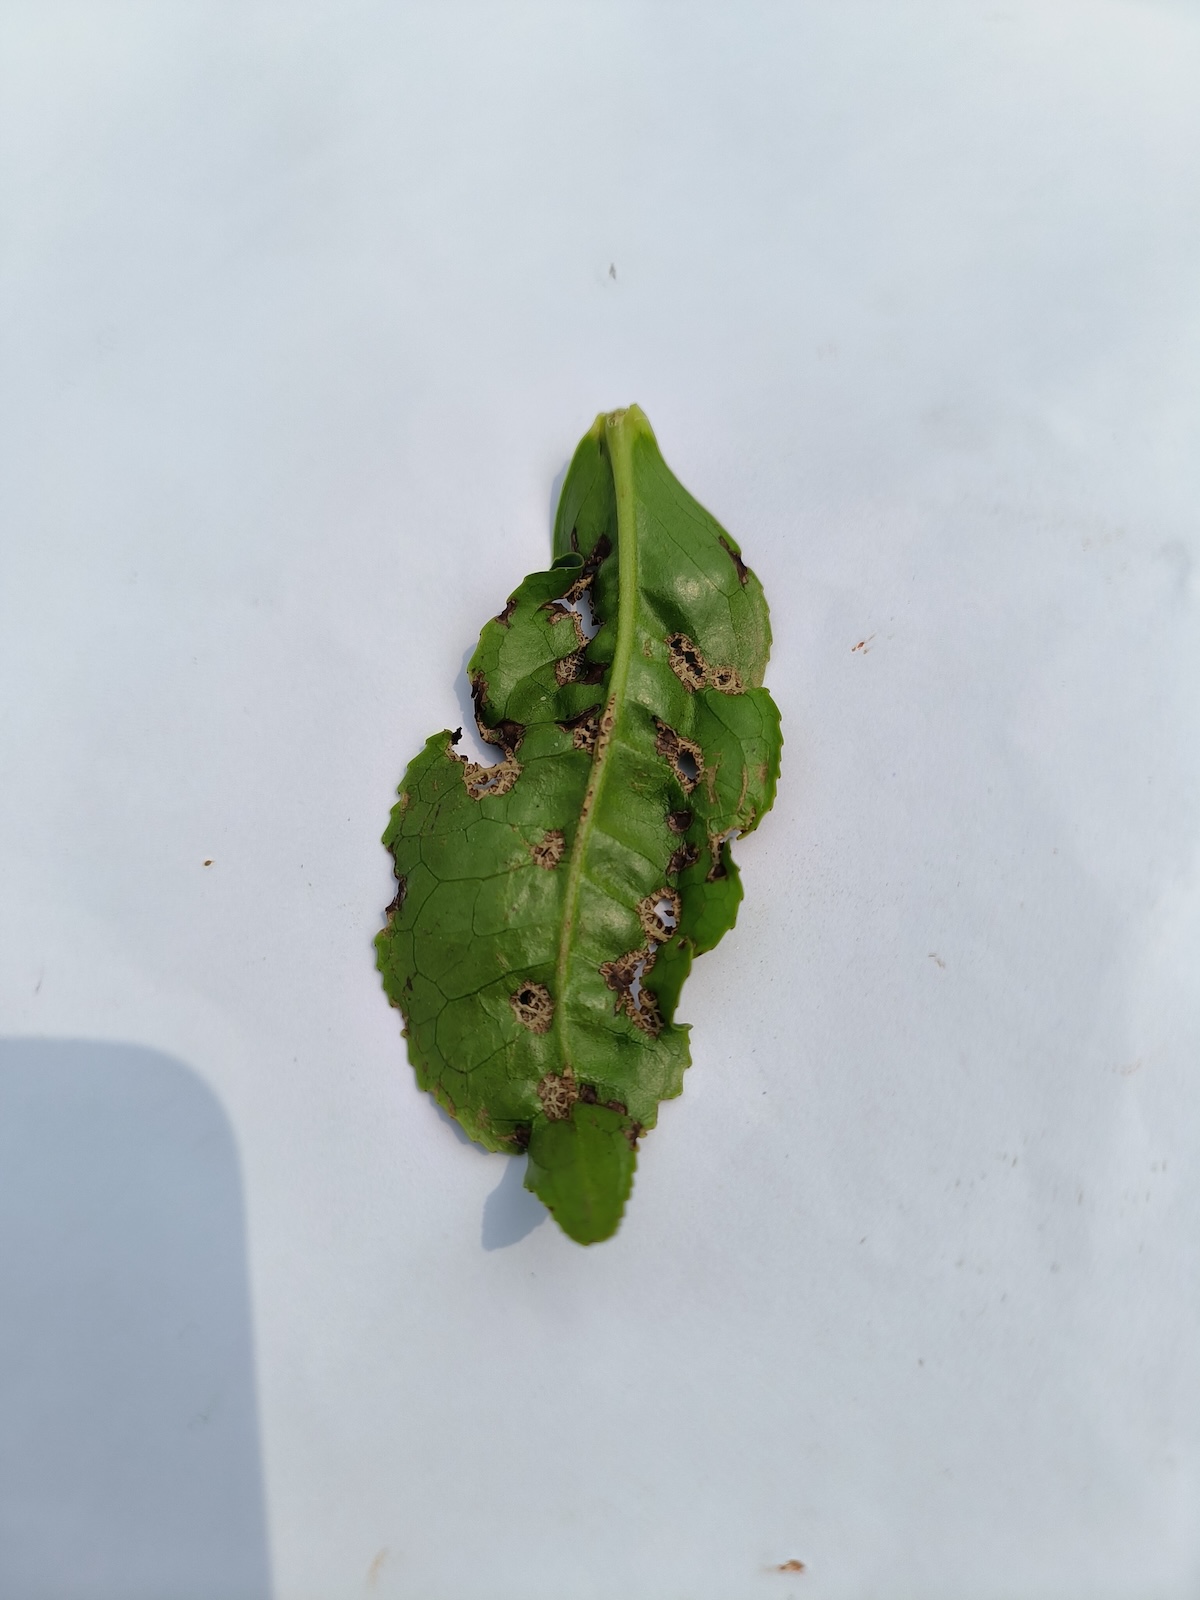
Label: Green mirid bug